View (Shinee song)

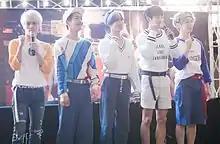
Shinee ("pictured") at a promotional event for "Odd" in May 2015.

The music video for "View" was released to YouTube on May 19, 2015. It was directed by Shin Hee-won and was filmed in Thailand. For the video, choreography by American choreographer Ian Eastwood was commissioned. The visual utilizes a light, Instagram-like filter and shows the group performing before being kidnapped by a legion of female fans. The video is interspersed with scenes showing the members lifting beers from stores, using strangers' pools, and breaking into deserted warehouses to party with their fans. There are also a few scenes where they perform choreography to the song. According to Shinee, the fashion styles featured in the video were inspired by various retro trends.